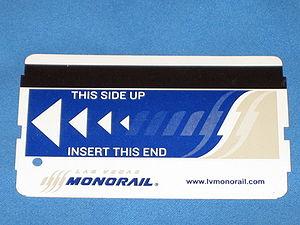
Le monorail de Las Vegas est un système de transport en commun desservant Las Vegas Strip depuis le 15 juillet 2004.